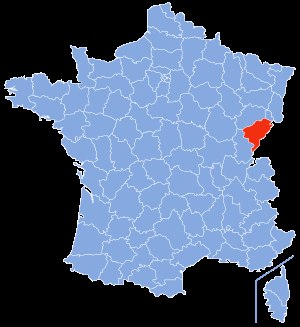
Doubs (departement)
Doubs' placering
Doubs er et fransk departement i regionen Franche-Comté. Hovedbyen er Besançon, og departementet har 499062 indbyggere.